Joan, Countess of Flanders

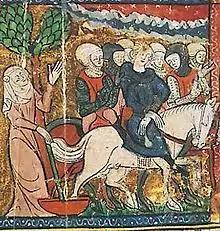
Joan with her imprisoned husband Ferdinand after the Battle of Bouvines. 14th century, "Grandes Chroniques de France", Bibliothèque municipale, Castres.

Whether as a ploy or out of genuine willingness to turn the page, Joan intensified her efforts to marry Peter Mauclerc, the widowed duke and regent of Brittany. She then requested the annulment of her marriage under grounds of consanguinity from Pope Honorius III, who accepted her petition. However, King Louis VIII refused the consent to a marriage between Mauclerc and the Countess, fearing that the royal demesne, squeezed between their domains, would be too endangered. To finally end Joan's marital pretensions, the French King obtained from the Pope the renewal of her marriage with Ferdinand, while forcing her to a treaty and a ransom for her imprisoned husband.